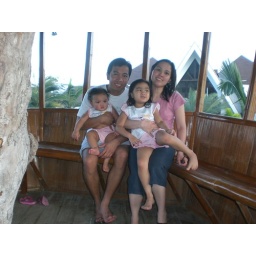
shot in the tree house